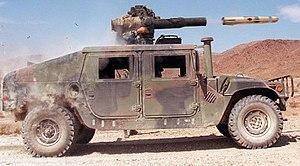
Un missile antichar est un missile destiné à détruire un char. Ces missiles peuvent être tirés :
Un missile est un projectile autopropulsé et guidé, constitué de :
Cet article est une liste des bataillons du Corps des Marines des États-Unis, triés en fonction des missions qu'ils exécutent.
L'United States Army souvent abrégée en U.S. Army est l’armée de terre des États-Unis. Elle est l'une des six branches des Forces armées des États-Unis.
En mécanique un blindage est une paroi, destinée à protéger ce qui est derrière, ou une enveloppe, destinée à protéger ce qui se trouve à l'intérieur.